John Goss (composer)

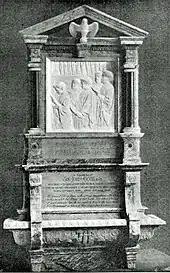
Memorial to Goss in St Paul's Cathedral

Attwood died in 1838, and Goss hoped to succeed him as organist of St Paul's. He sought the advice of the Rev Sydney Smith, canon of St Paul's, who teased him by telling him that the salary was only £34 a year. Having a family to support, Goss replied that he might not be able to apply for the post, but Smith then revealed that the post of organist carried with it several additional sources of income, which enabled Goss to reconsider. He was appointed to the post, but immediately found that the organist was employed solely to play the organ, and enjoyed little influence over the other music of the cathedral. Control of the music lay with the Succentor, Canon Beckwith, who was at odds with the Almoner, Canon Hawes, who was responsible for rehearsing the boy choristers. The cathedral authorities were not interested in raising musical standards. Sydney Smith's view was typical: "It is enough if our music is decent … we are there to pray, and the singing is a very subordinate consideration." Some of Smith's colleagues were indifferent to both considerations, there being frequent absenteeism by the junior clergy, neglecting their duties and failing to conduct services.